Kuwasi Balagoon

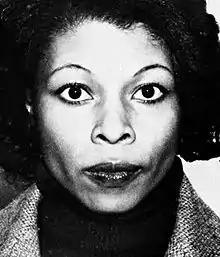
Balagoon was amongst BLA members who broke Assata Shakur out of a New Jersey prison in 1979

Balagoon escaped from Rahway State Prison in New Jersey and went underground once again on May 27, 1978, this time going on the run with the Black Liberation Army. He was joined by the likes of Sekou Odinga who had returned from Africa. On November 2, 1979, Balagoon was amongst members of the BLA, with assistance from the May 19 Communist Organization ("M19CO"), who broke Assata Shakur out of Clinton Correctional Facility for Women. Shakur had been imprisoned there following her conviction for the 1973 murder of police officer Werner Foerster.